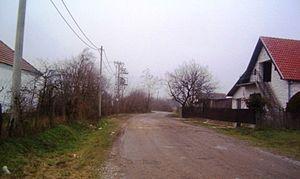
Kršna Glava est un village de Serbie situé dans la municipalité d’Ub, district de Kolubara. Au recensement de 2011, il comptait 157 habitants.